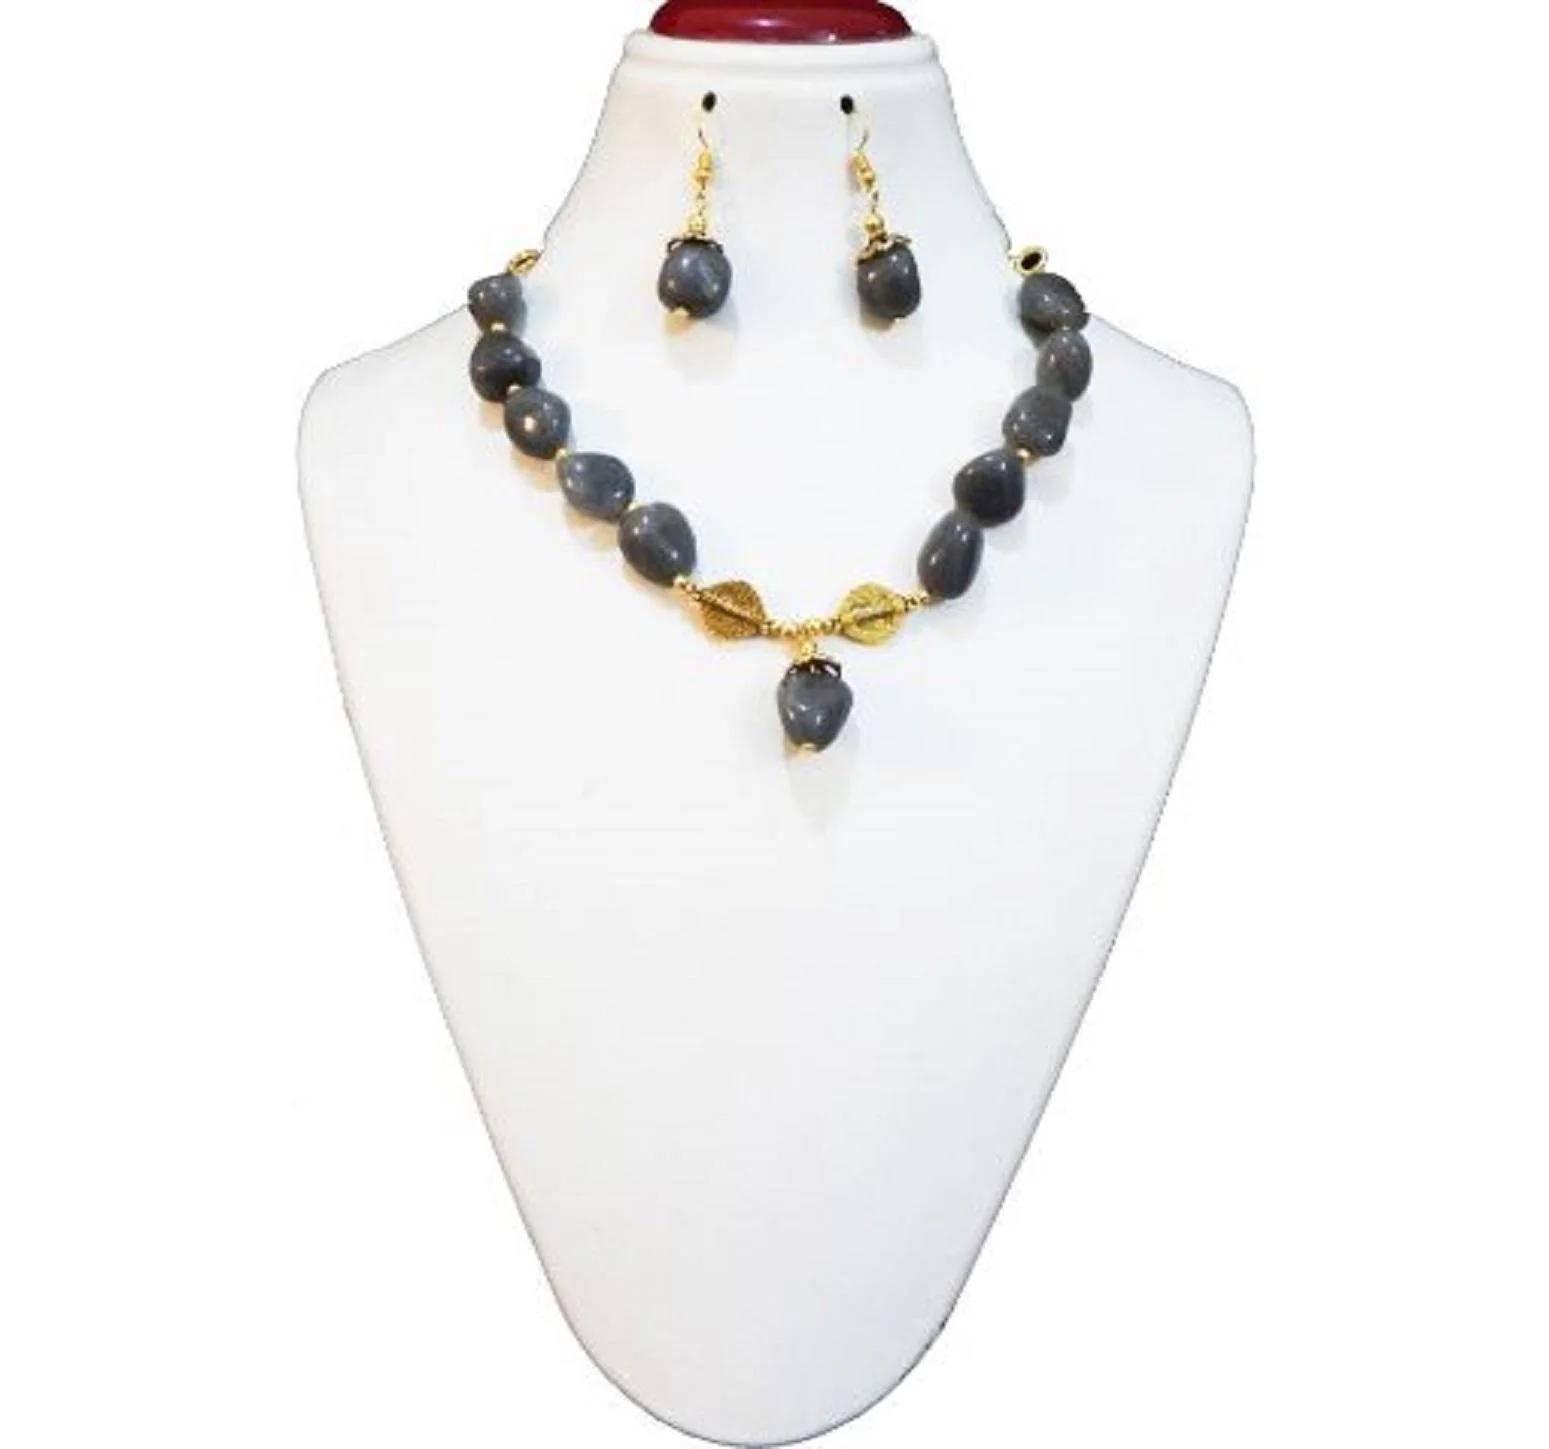
JAYA VISION ENTERPRISES Gemstone Sodalite Tumble for Throat Chakra Choker Necklace
Type: Necklaces
Brand: JAYA VISION ENTERPRISES
Price: Rs. 499
 Item Type : Semi Precious Gem Stone Sodalite Tumble Necklace,Style : Sodalite Tumble Stone Beads Necklace,Finishing Detail : Sodalite Tumble with Gold Polish Copper metal Finding Chokar Necklace with earrings.Sodalite brings about clearity of sound.